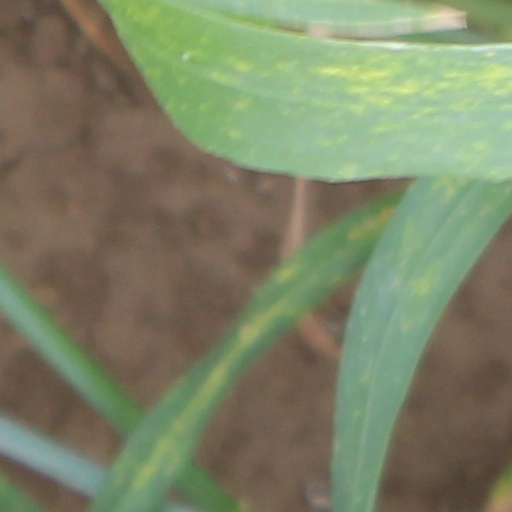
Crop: wheat